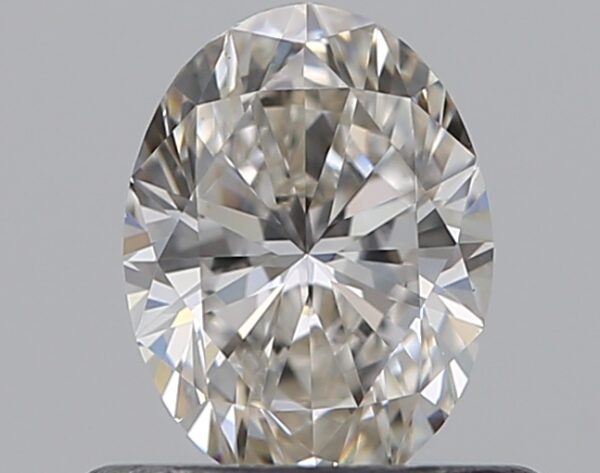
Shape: oval
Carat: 0.5
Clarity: VS2
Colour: H
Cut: EX
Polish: EX
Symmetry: VG
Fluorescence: N
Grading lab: GIA
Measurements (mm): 6 x 4.46 x 2.84